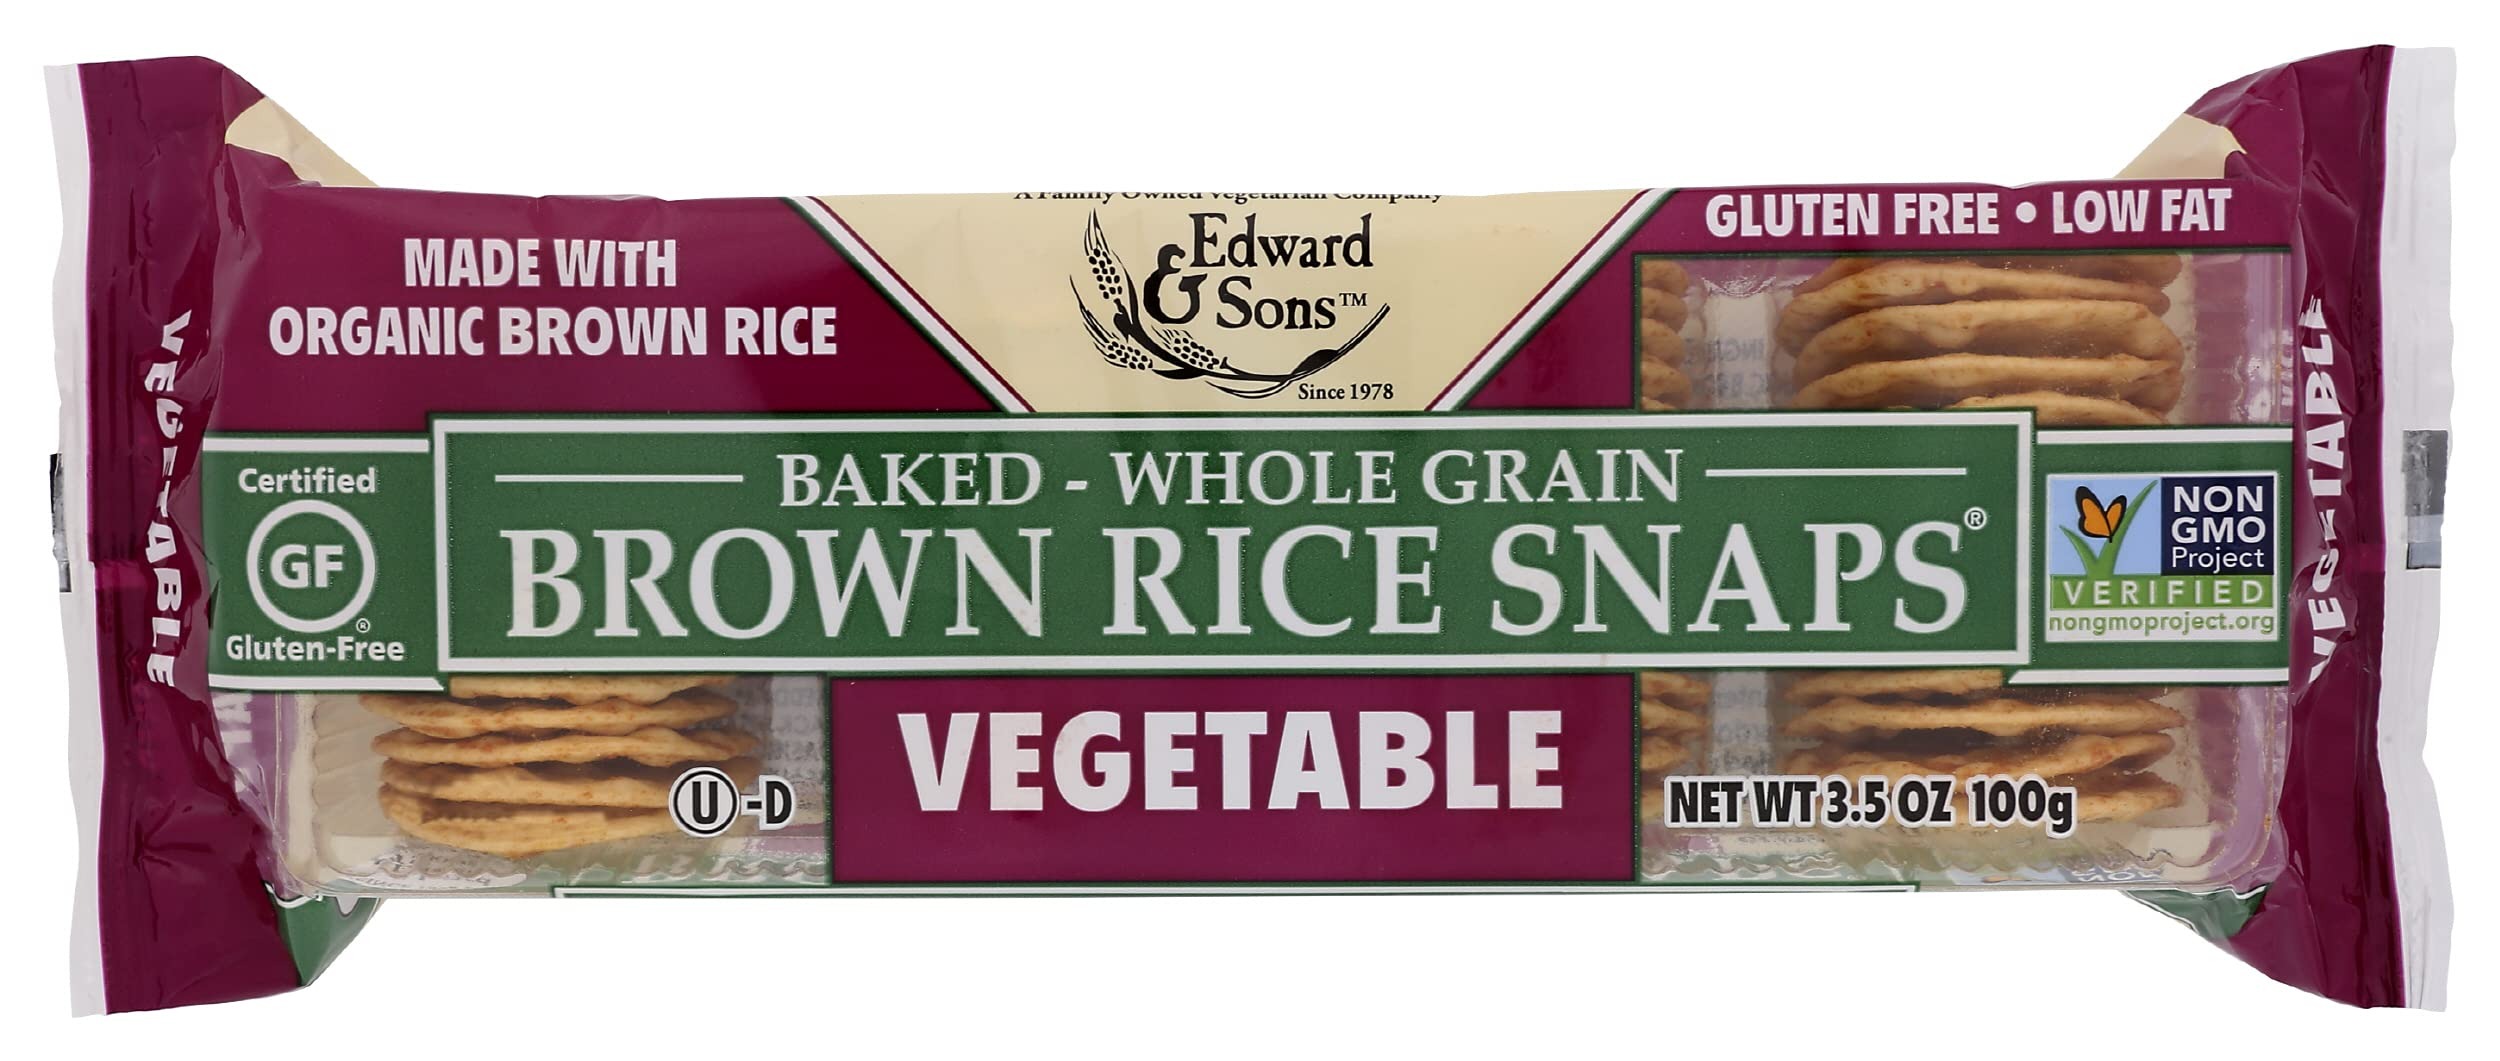
Item Name: Edward & Sons, Organic Brown Rice Snaps Crackers, Vegetable, 3.5 oz
Bullet Point: Edward & Sons
Value: 3.5
Unit: Ounce

Price: 3.57